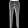
Label: Trouser